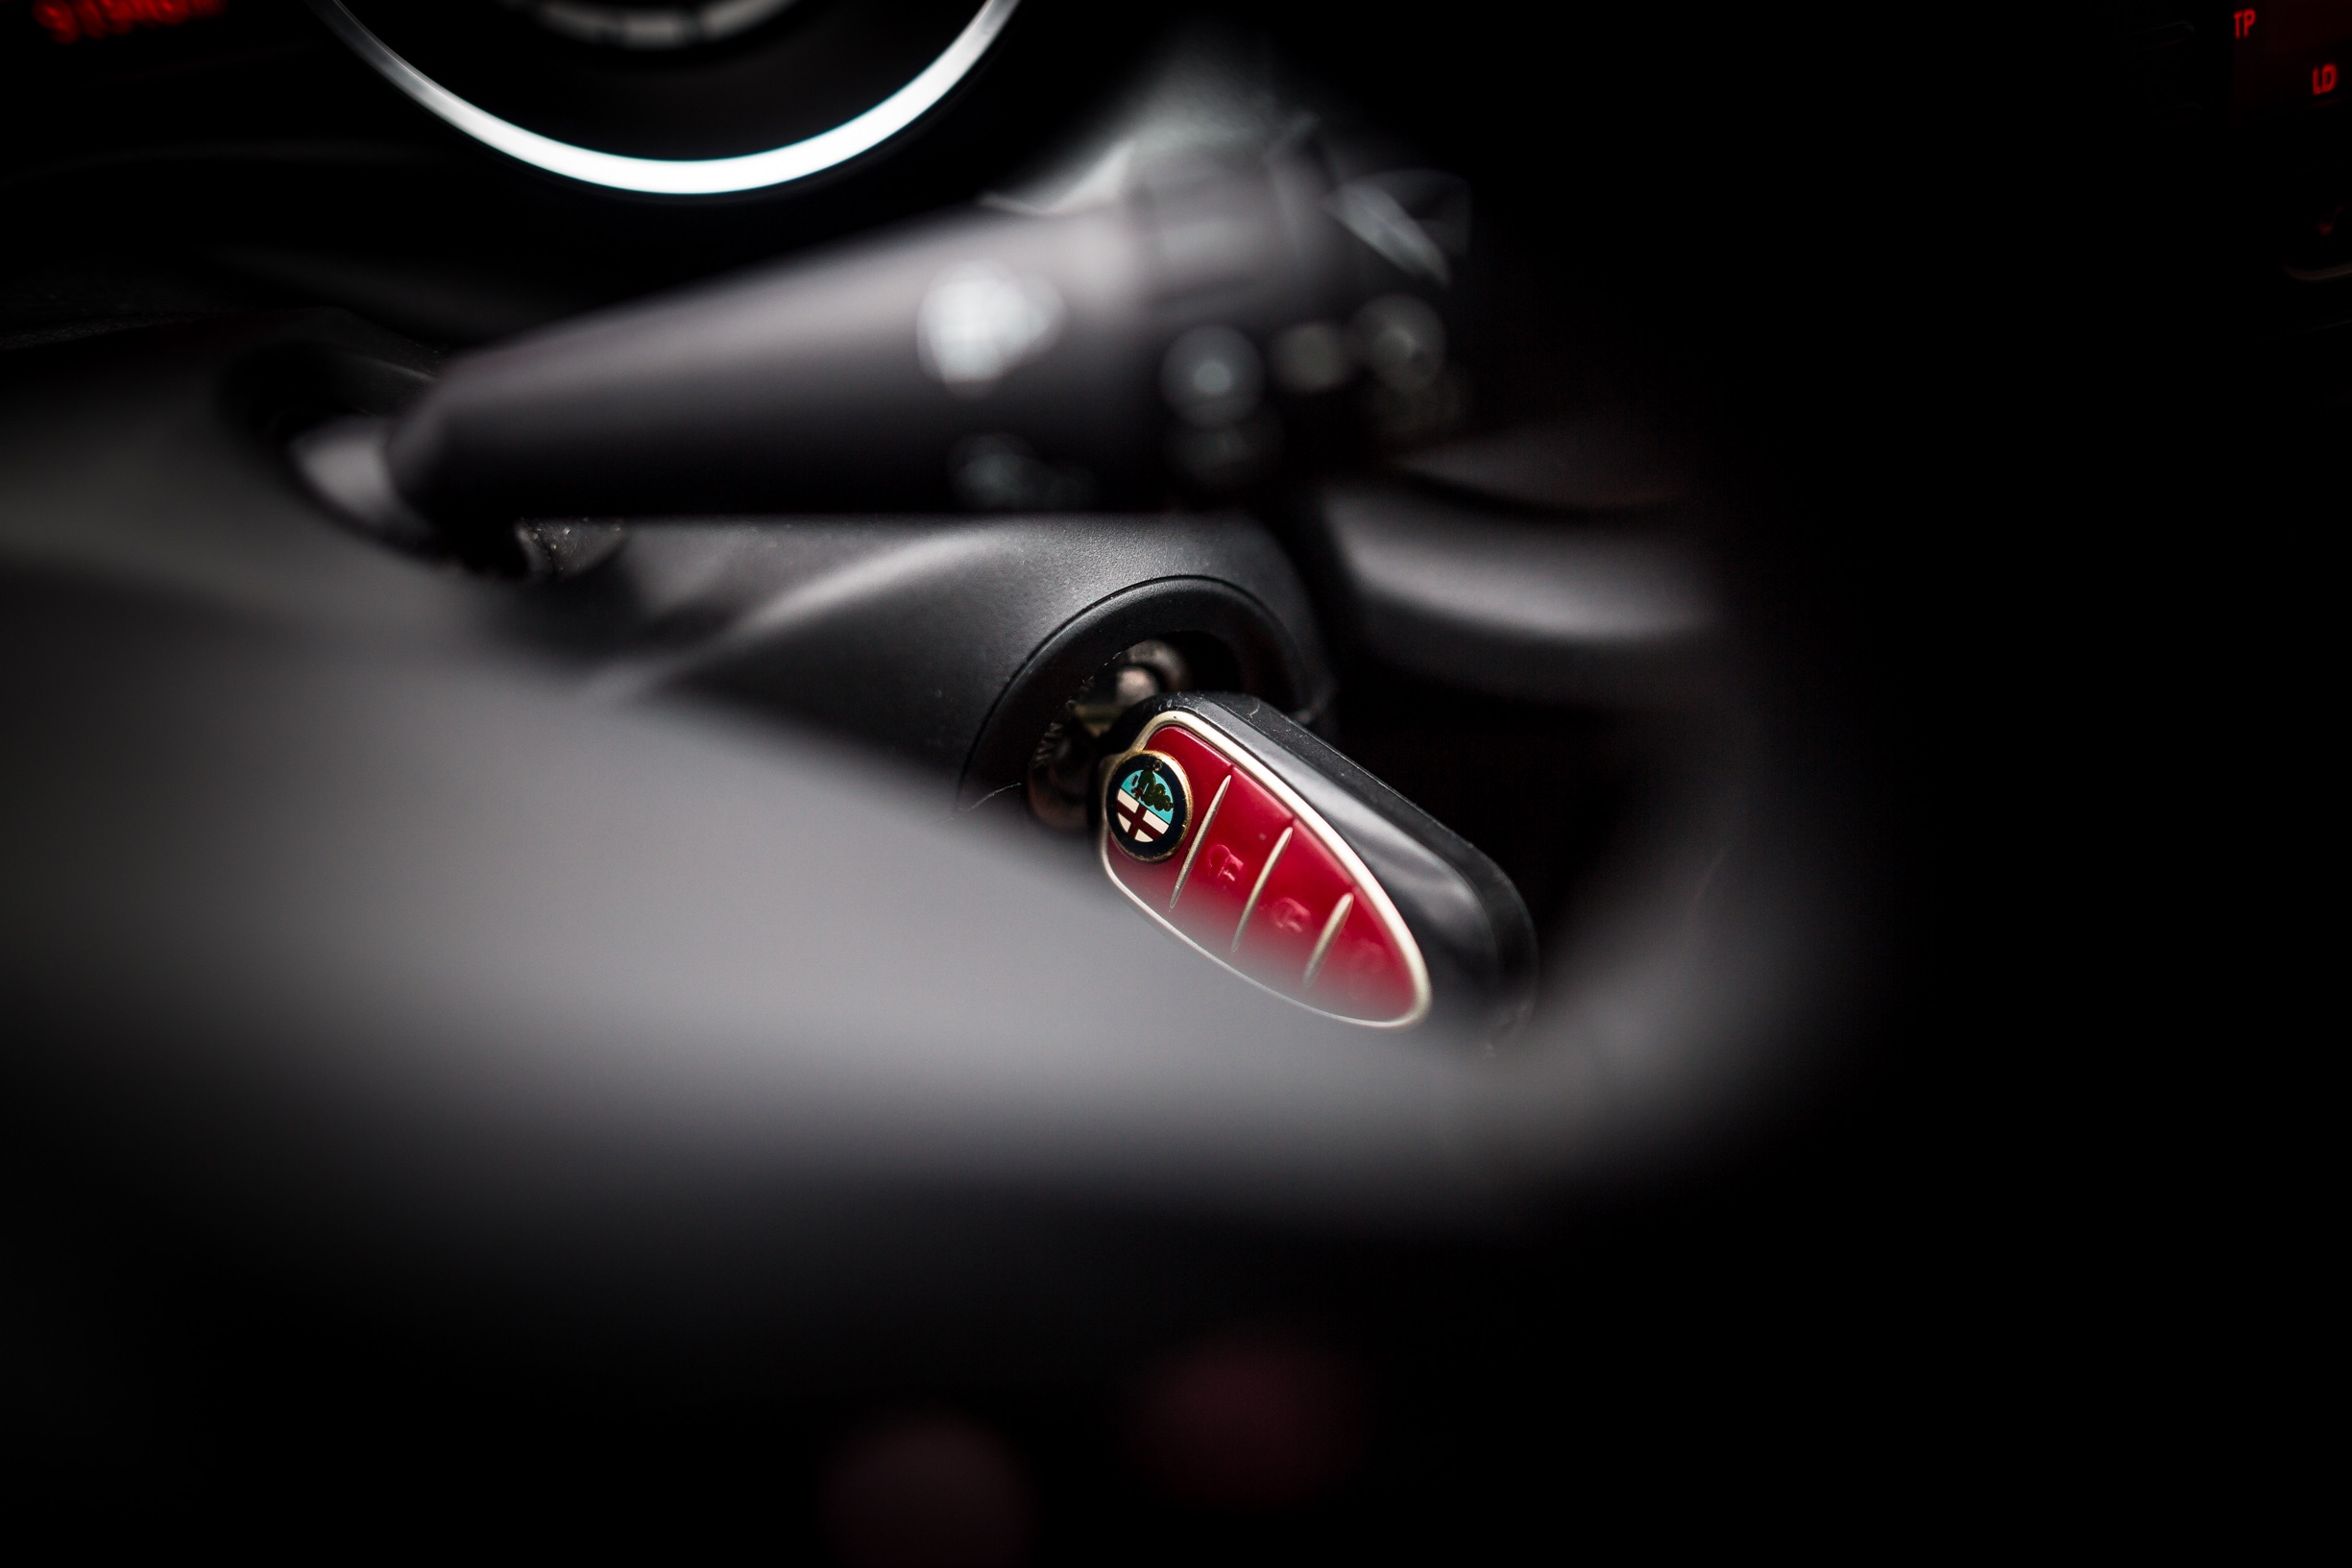
hand, light, car, wheel, driving, red, vehicle, darkness, steering wheel, black, gear shift, automobile make, computer wallpaper